Fatima Abdel Mahmoud

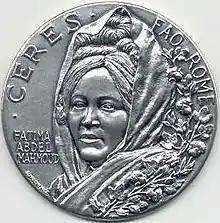
FAO CERES Medal - Silver Obverse

Abdel Mahmoud had served as the UNESCO Chair for Women in Science and Technology, which was hosted by Sudan University of Science and Technology.